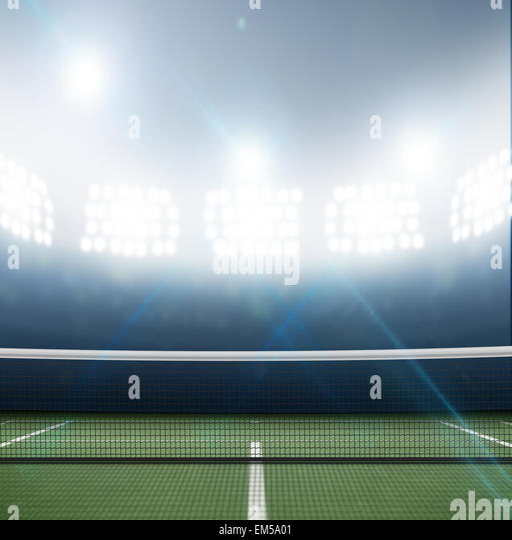
a tennis court in an arena with a marked green hard surface at night under illuminated floodlights